Sue Godfrey Nature Park

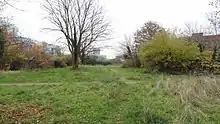

Sue Godfrey Nature Park is a small park and local nature reserve in Deptford in the London Borough of Lewisham. It is a mixture of rough grassland, scrub and ruderal plants.